Gene E. K. Pratter

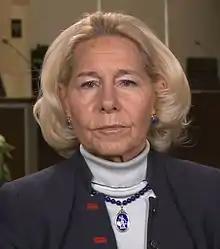
Pratter in 2015

Gene Ellen Kreyche Pratter (February 25, 1949 – May 17, 2024) was an American lawyer and jurist who was a United States district judge of the U.S. District Court for the Eastern District of Pennsylvania from 2004 to 2024. She was former nominee to the United States Court of Appeals for the Third Circuit.